Berenberg family

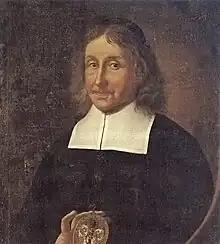
Cornelius Berenberg (1634–1711)

The Berenberg family originates from the Bergisches Land region in the Duchy of Berg. Its earliest known ancestor, Thillmann Berenberg, was born on the Groß-Berenberg estate in 1465, and was a cloth merchant.